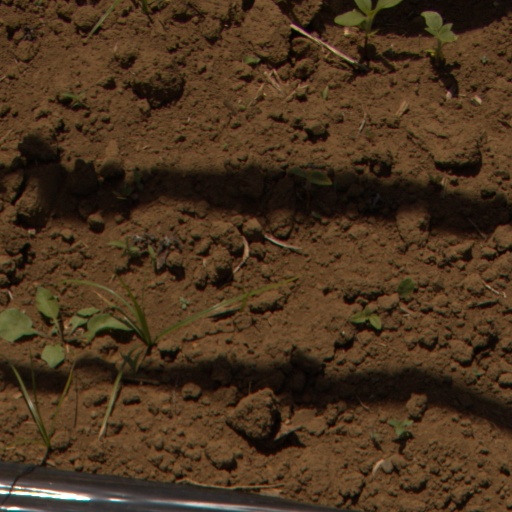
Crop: Jerusalem artichoke